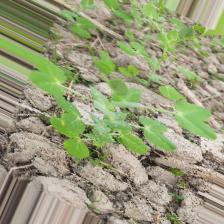
Label: Powdery Mildew